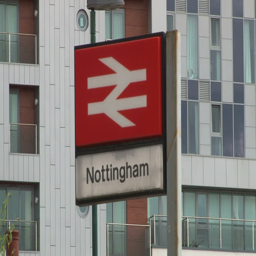
the sign for a city .